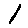
Label: 1